Hotel

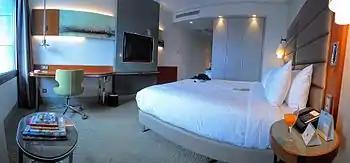
A typical hotel room with a bed, desk, and television

The word "hotel" is derived from the French "hôtel" (coming from the same origin as "hospital"), which referred to a French version of a building seeing frequent visitors, and providing care, rather than a place offering accommodation. In contemporary French usage, "hôtel" now has the same meaning as the English term, and "hôtel particulier" is used for the old meaning, as well as "hôtel" in some place names such as Hôtel-Dieu (in Paris), which has been a hospital since the Middle Ages. The French spelling, with the circumflex, was also used in English, but is now rare. The circumflex replaces the 's' found in the earlier "hostel" spelling, which over time took on a new, but closely related meaning. Grammatically, hotels usually take the definite article – hence "The Astoria Hotel" or simply "The Astoria".